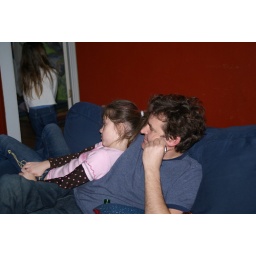
Uncle Chris and the girls at his house in Seattle, WAUncle Chris and the girls at his house in Seattle, WA